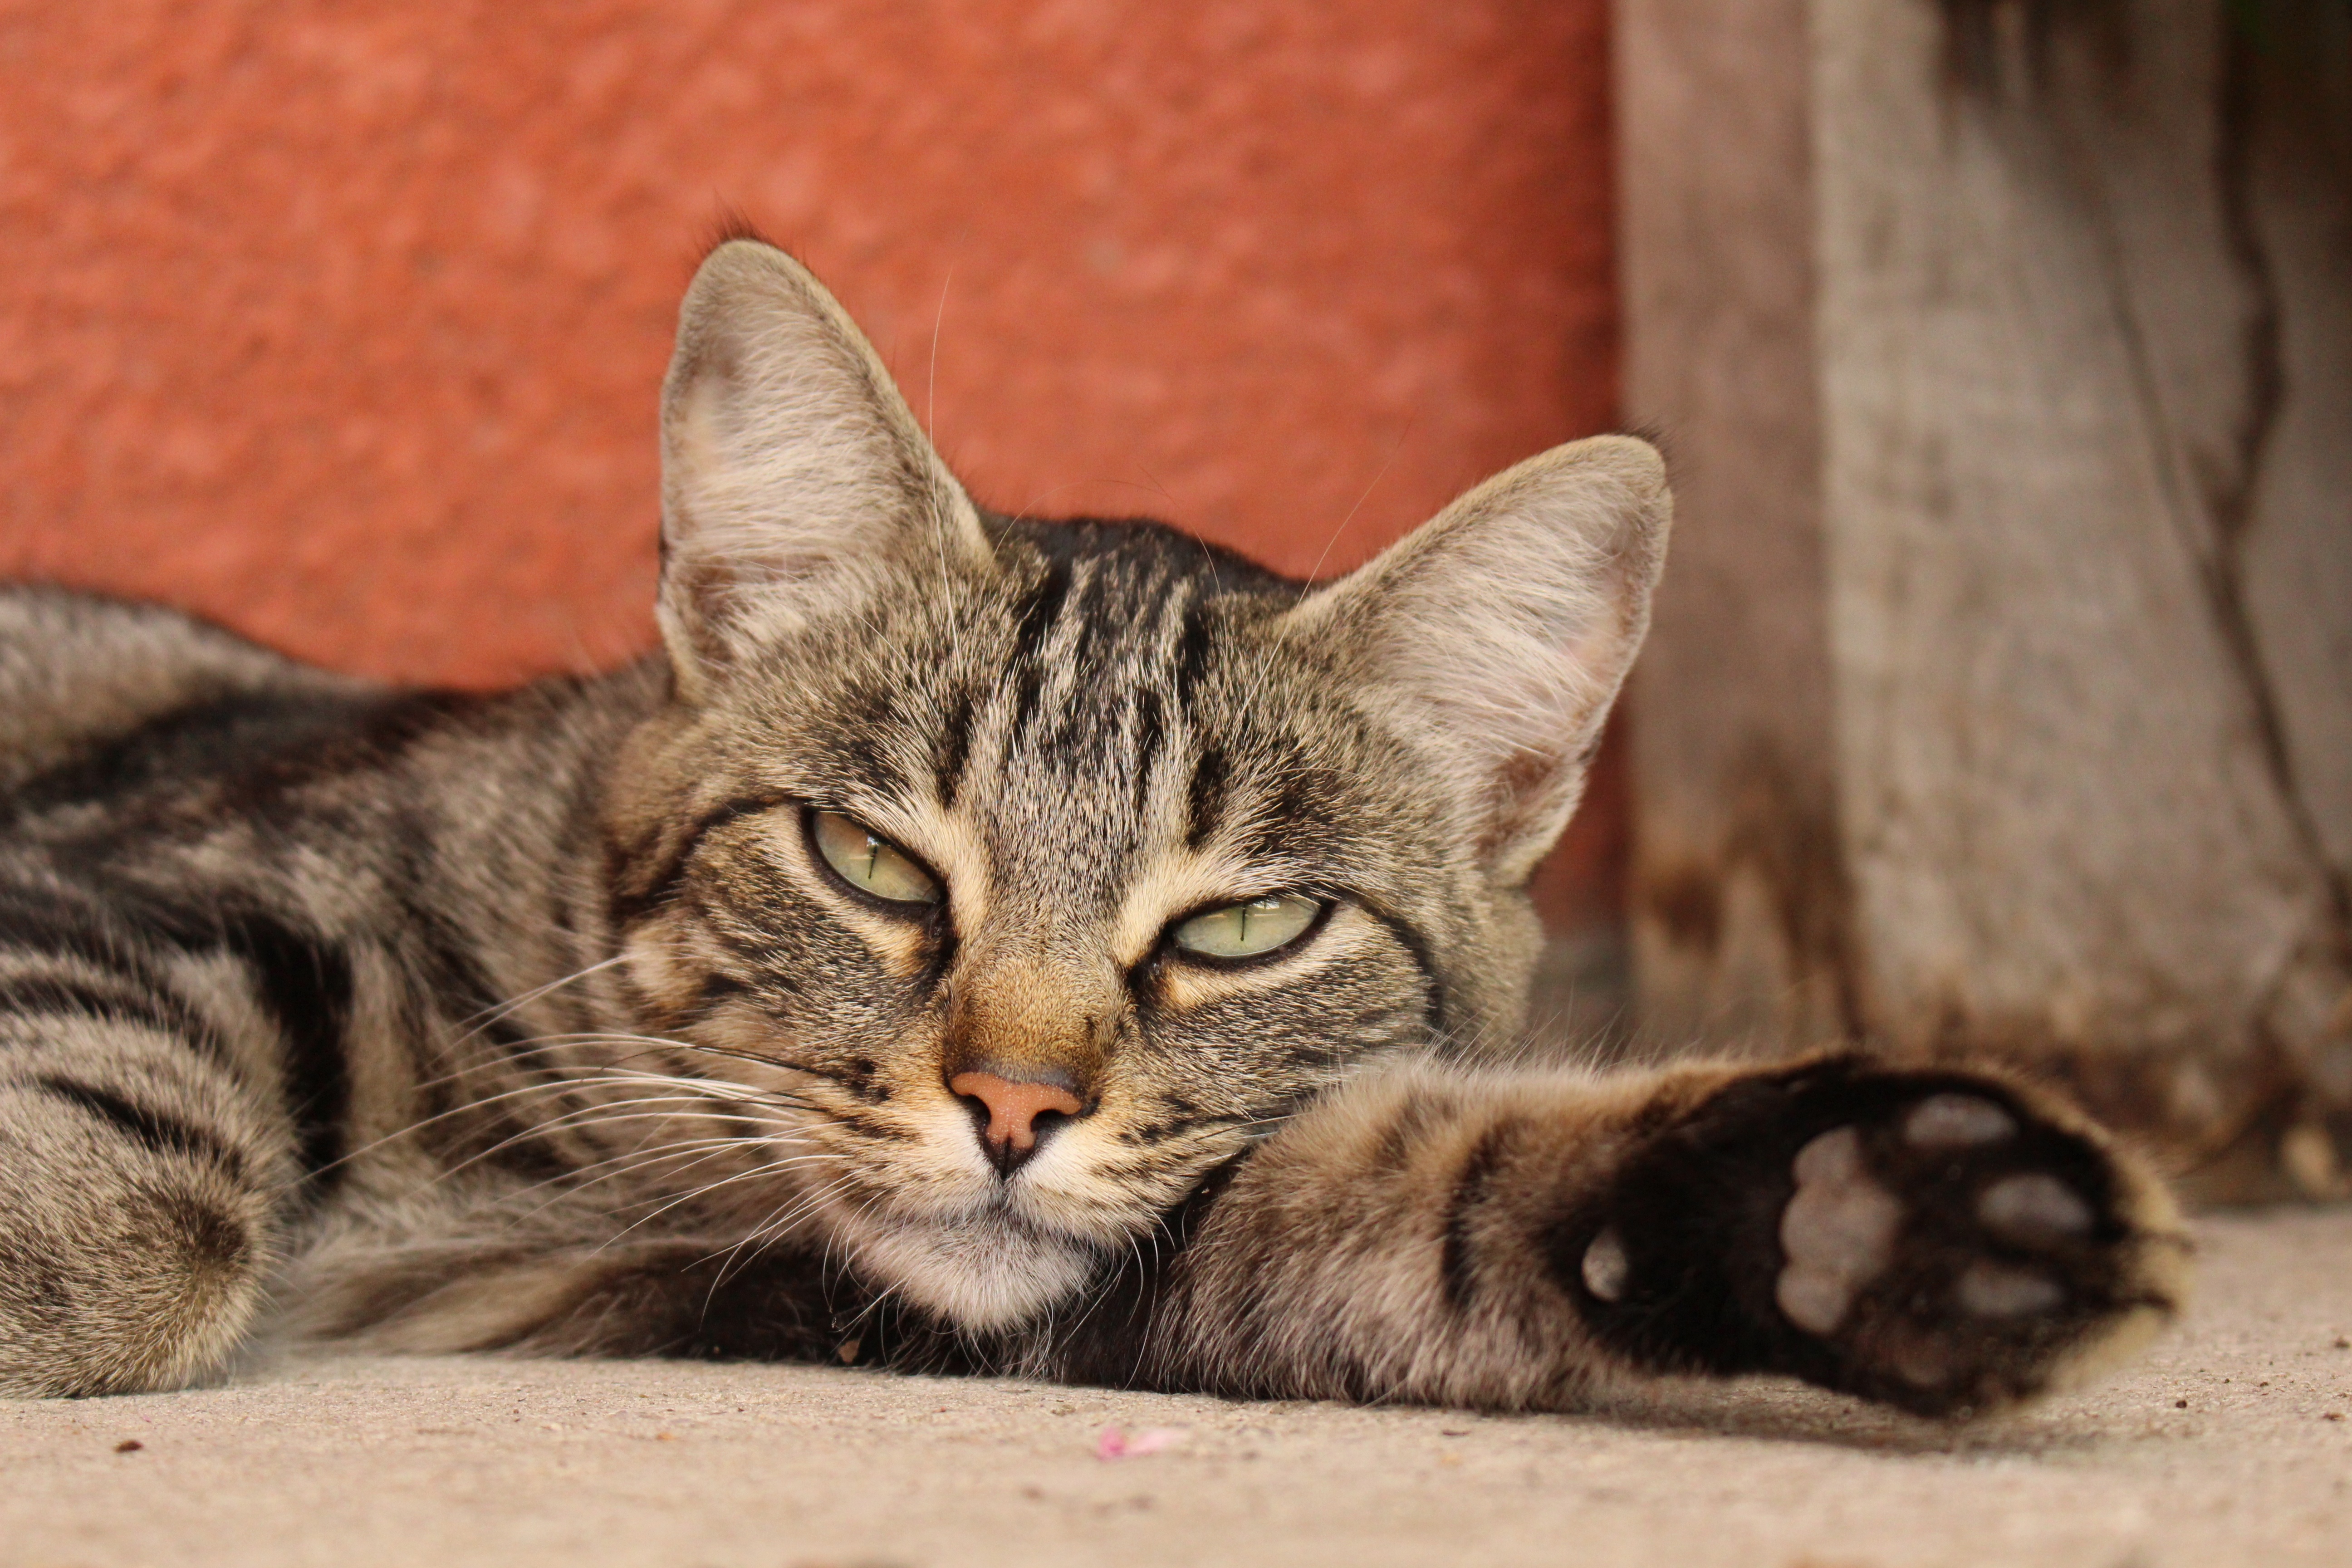
kitten, cat, feline, mammal, fauna, striped, close up, whiskers, animals, vertebrate, tabby cat, bengal, european shorthair, wild cat, elongate, small to medium sized cats, cat like mammal, domestic short haired cat, pixie bob, american shorthair, rusty spotted cat